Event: Nepal Earthquake
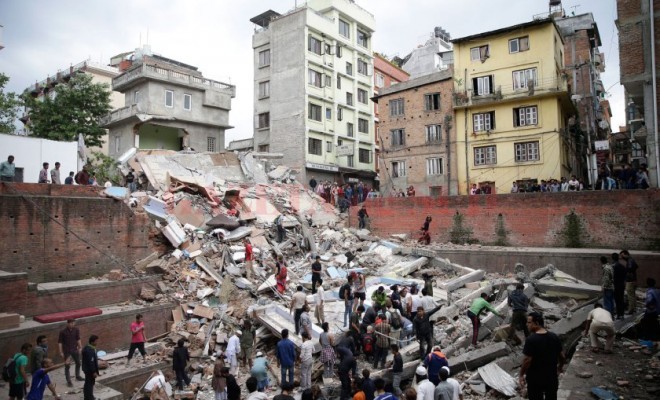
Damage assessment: damage